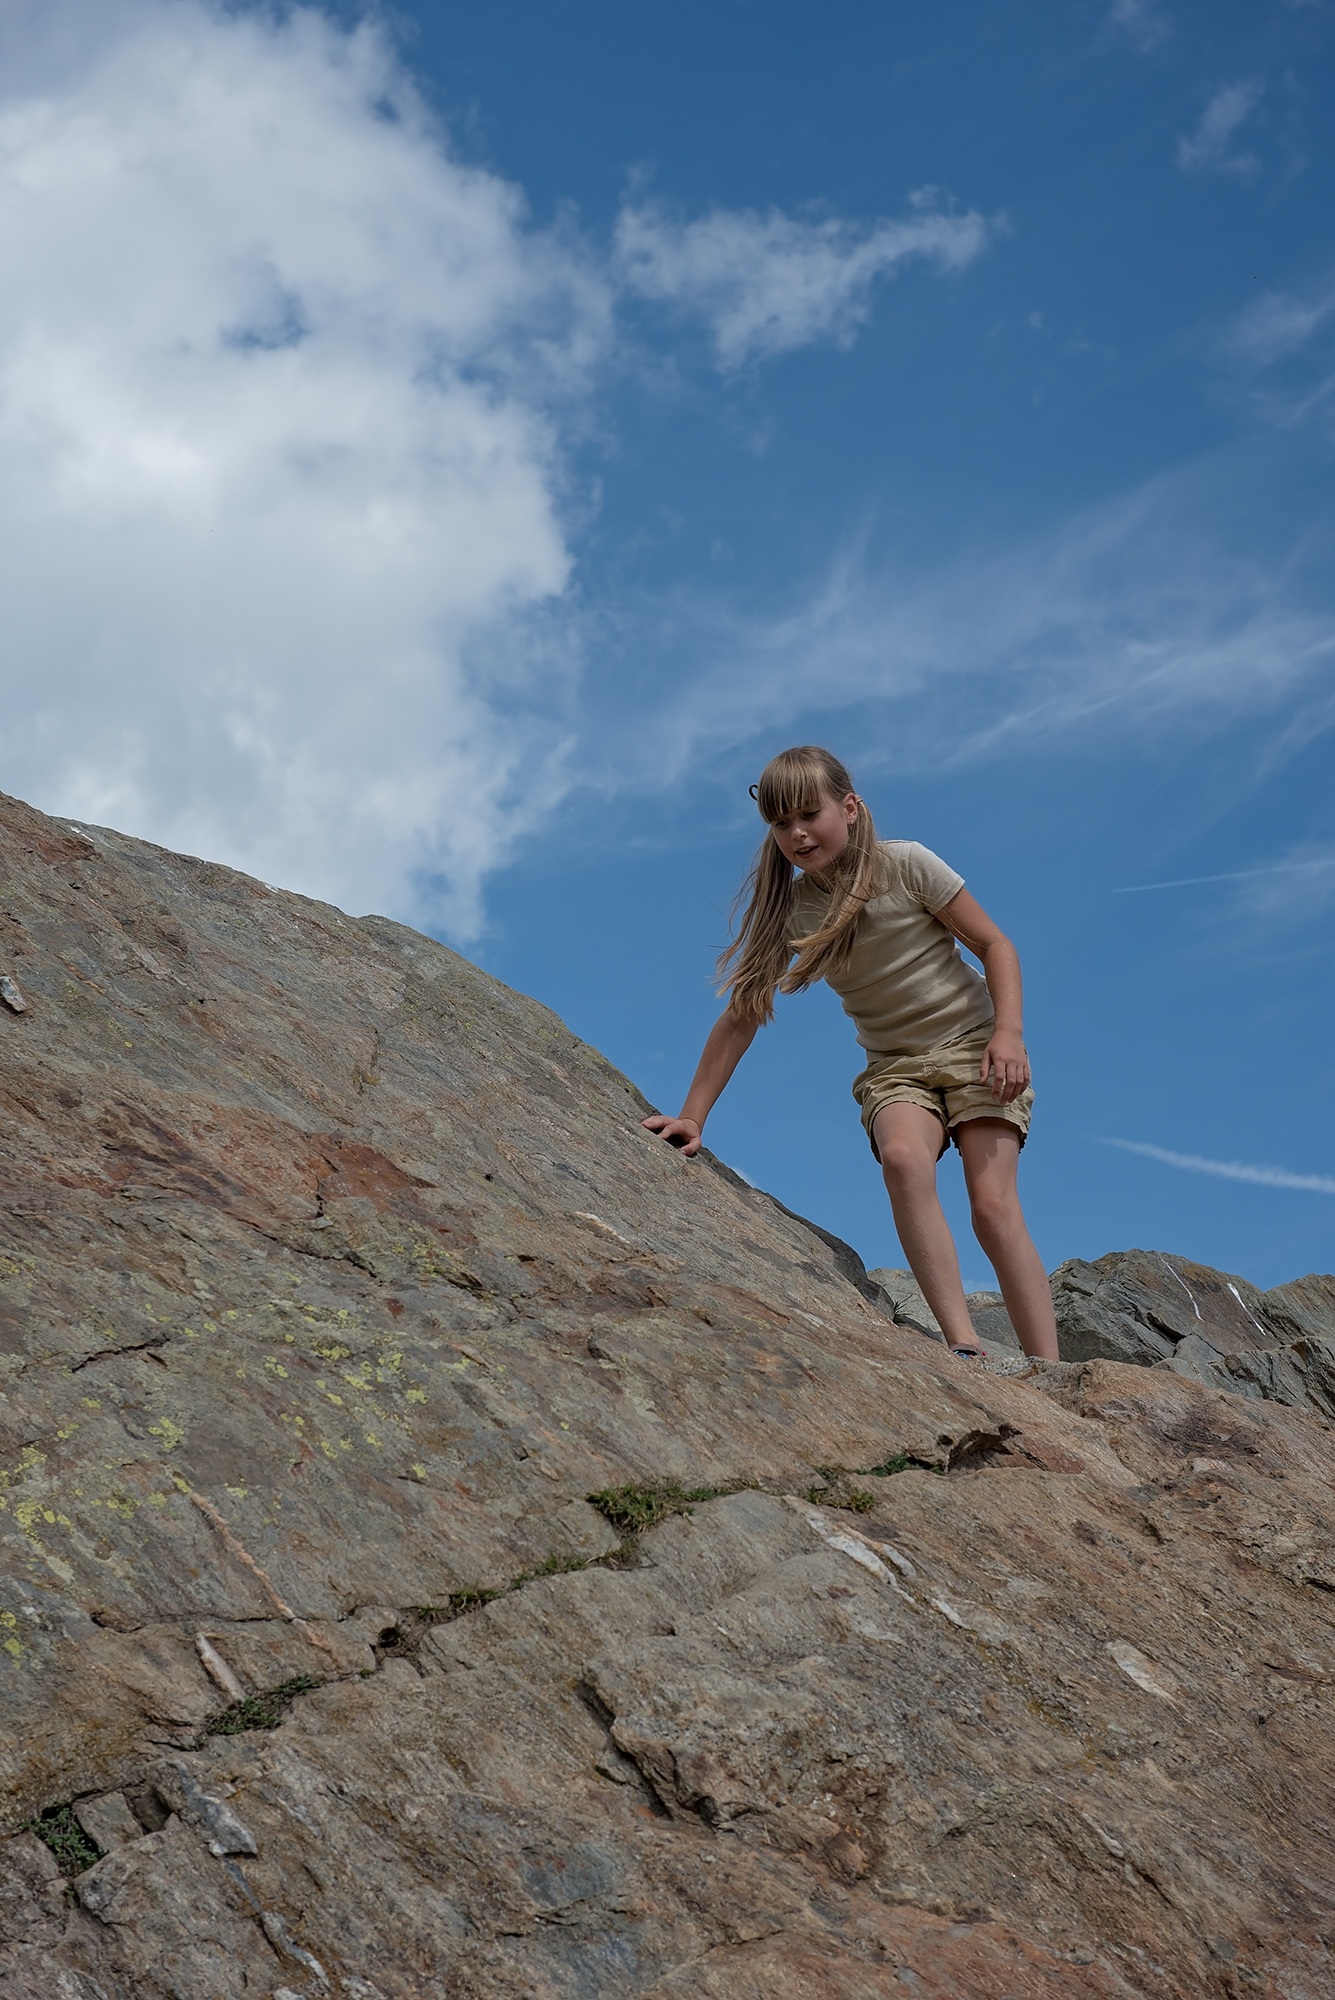
sea, nature, rock, walking, person, mountain, girl, adventure, summer, vacation, cliff, child, human, climbing, rock climbing, steep, descent, terrain, ridge, climb, mountaineering, sporty, geology, sports, downhill, down, out, mountainous landforms, sport climbing